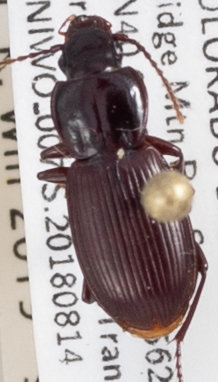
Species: Pterostichus restrictus
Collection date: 2018-08-14
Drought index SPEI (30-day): -0.8
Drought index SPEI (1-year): -1.034
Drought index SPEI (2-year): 0.24